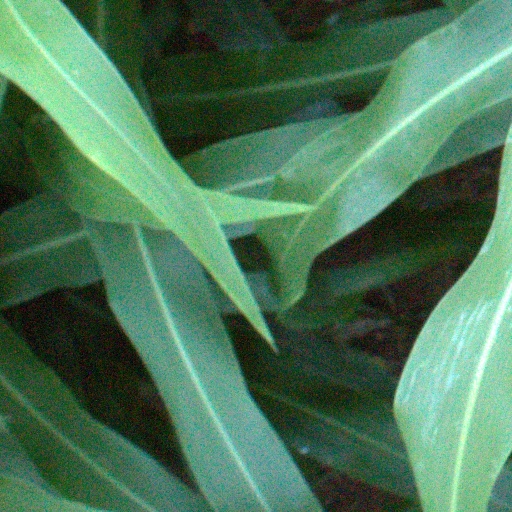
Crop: sorghum